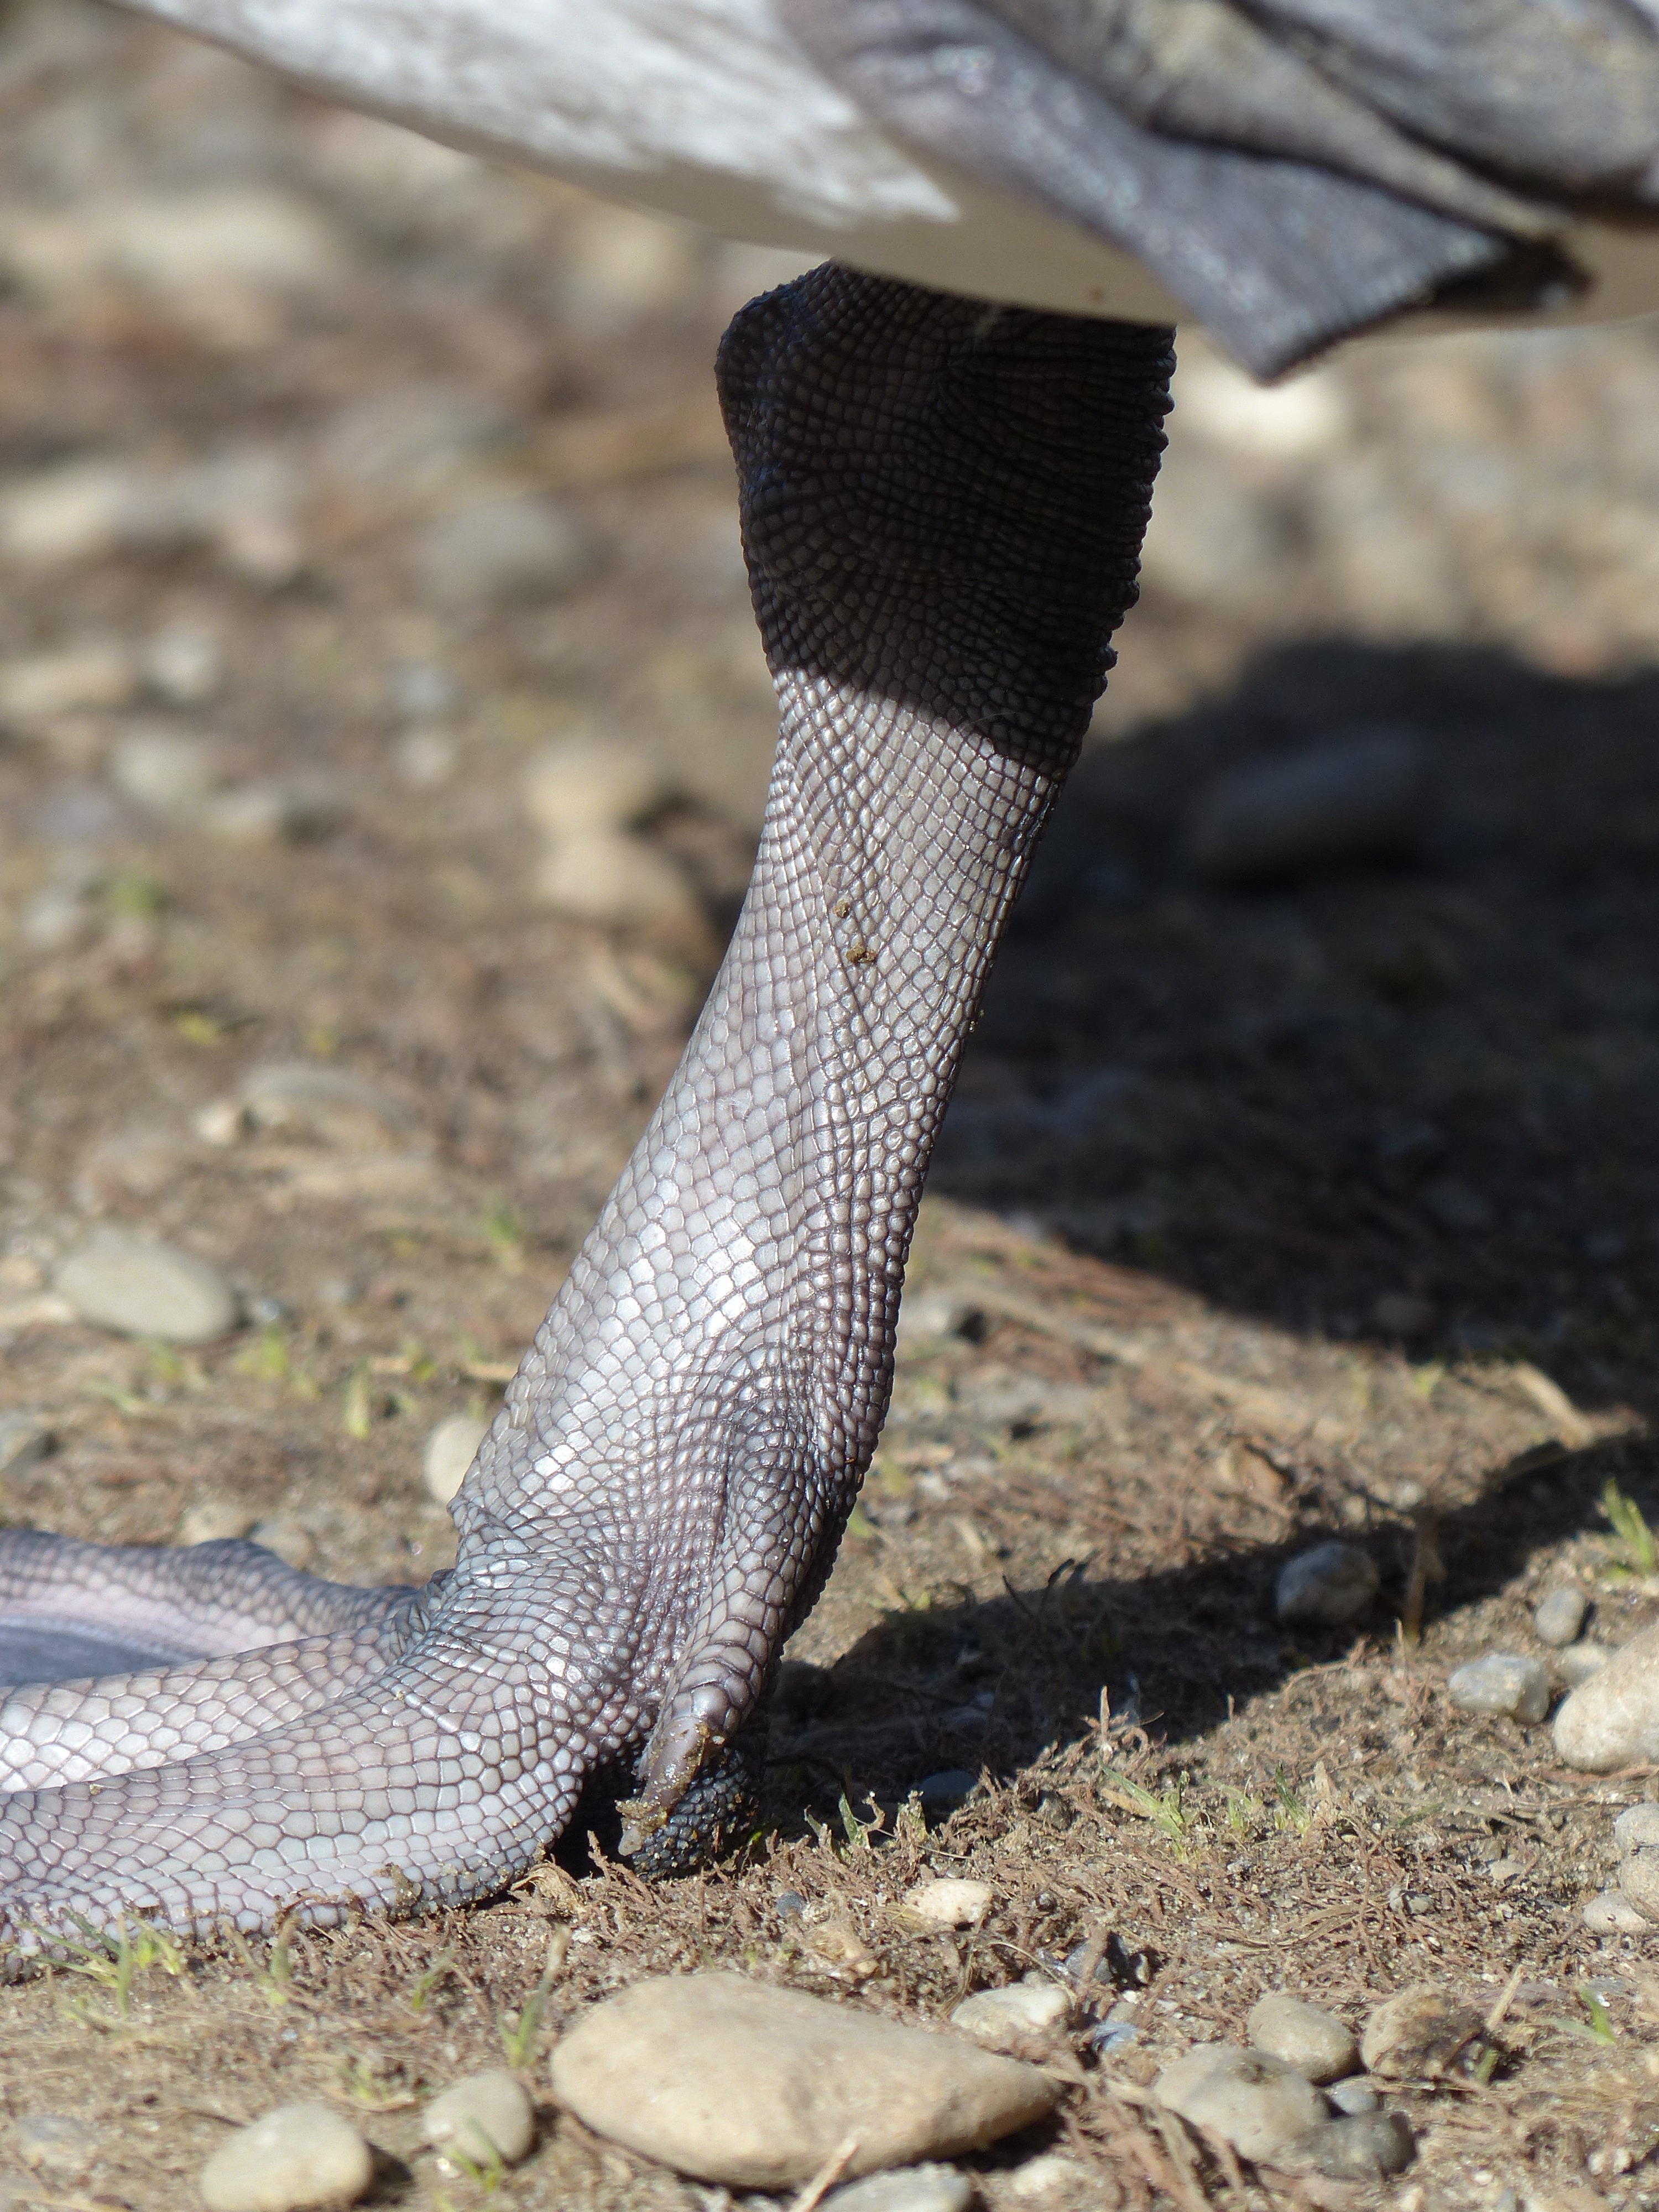
bird, feet, animal, wildlife, reptile, fauna, swan, anatidae, cygnus, snake, vertebrate, webs, duck bird, mute swan, cygnus olor, elapidae, colubridae, waddle, scaled reptile